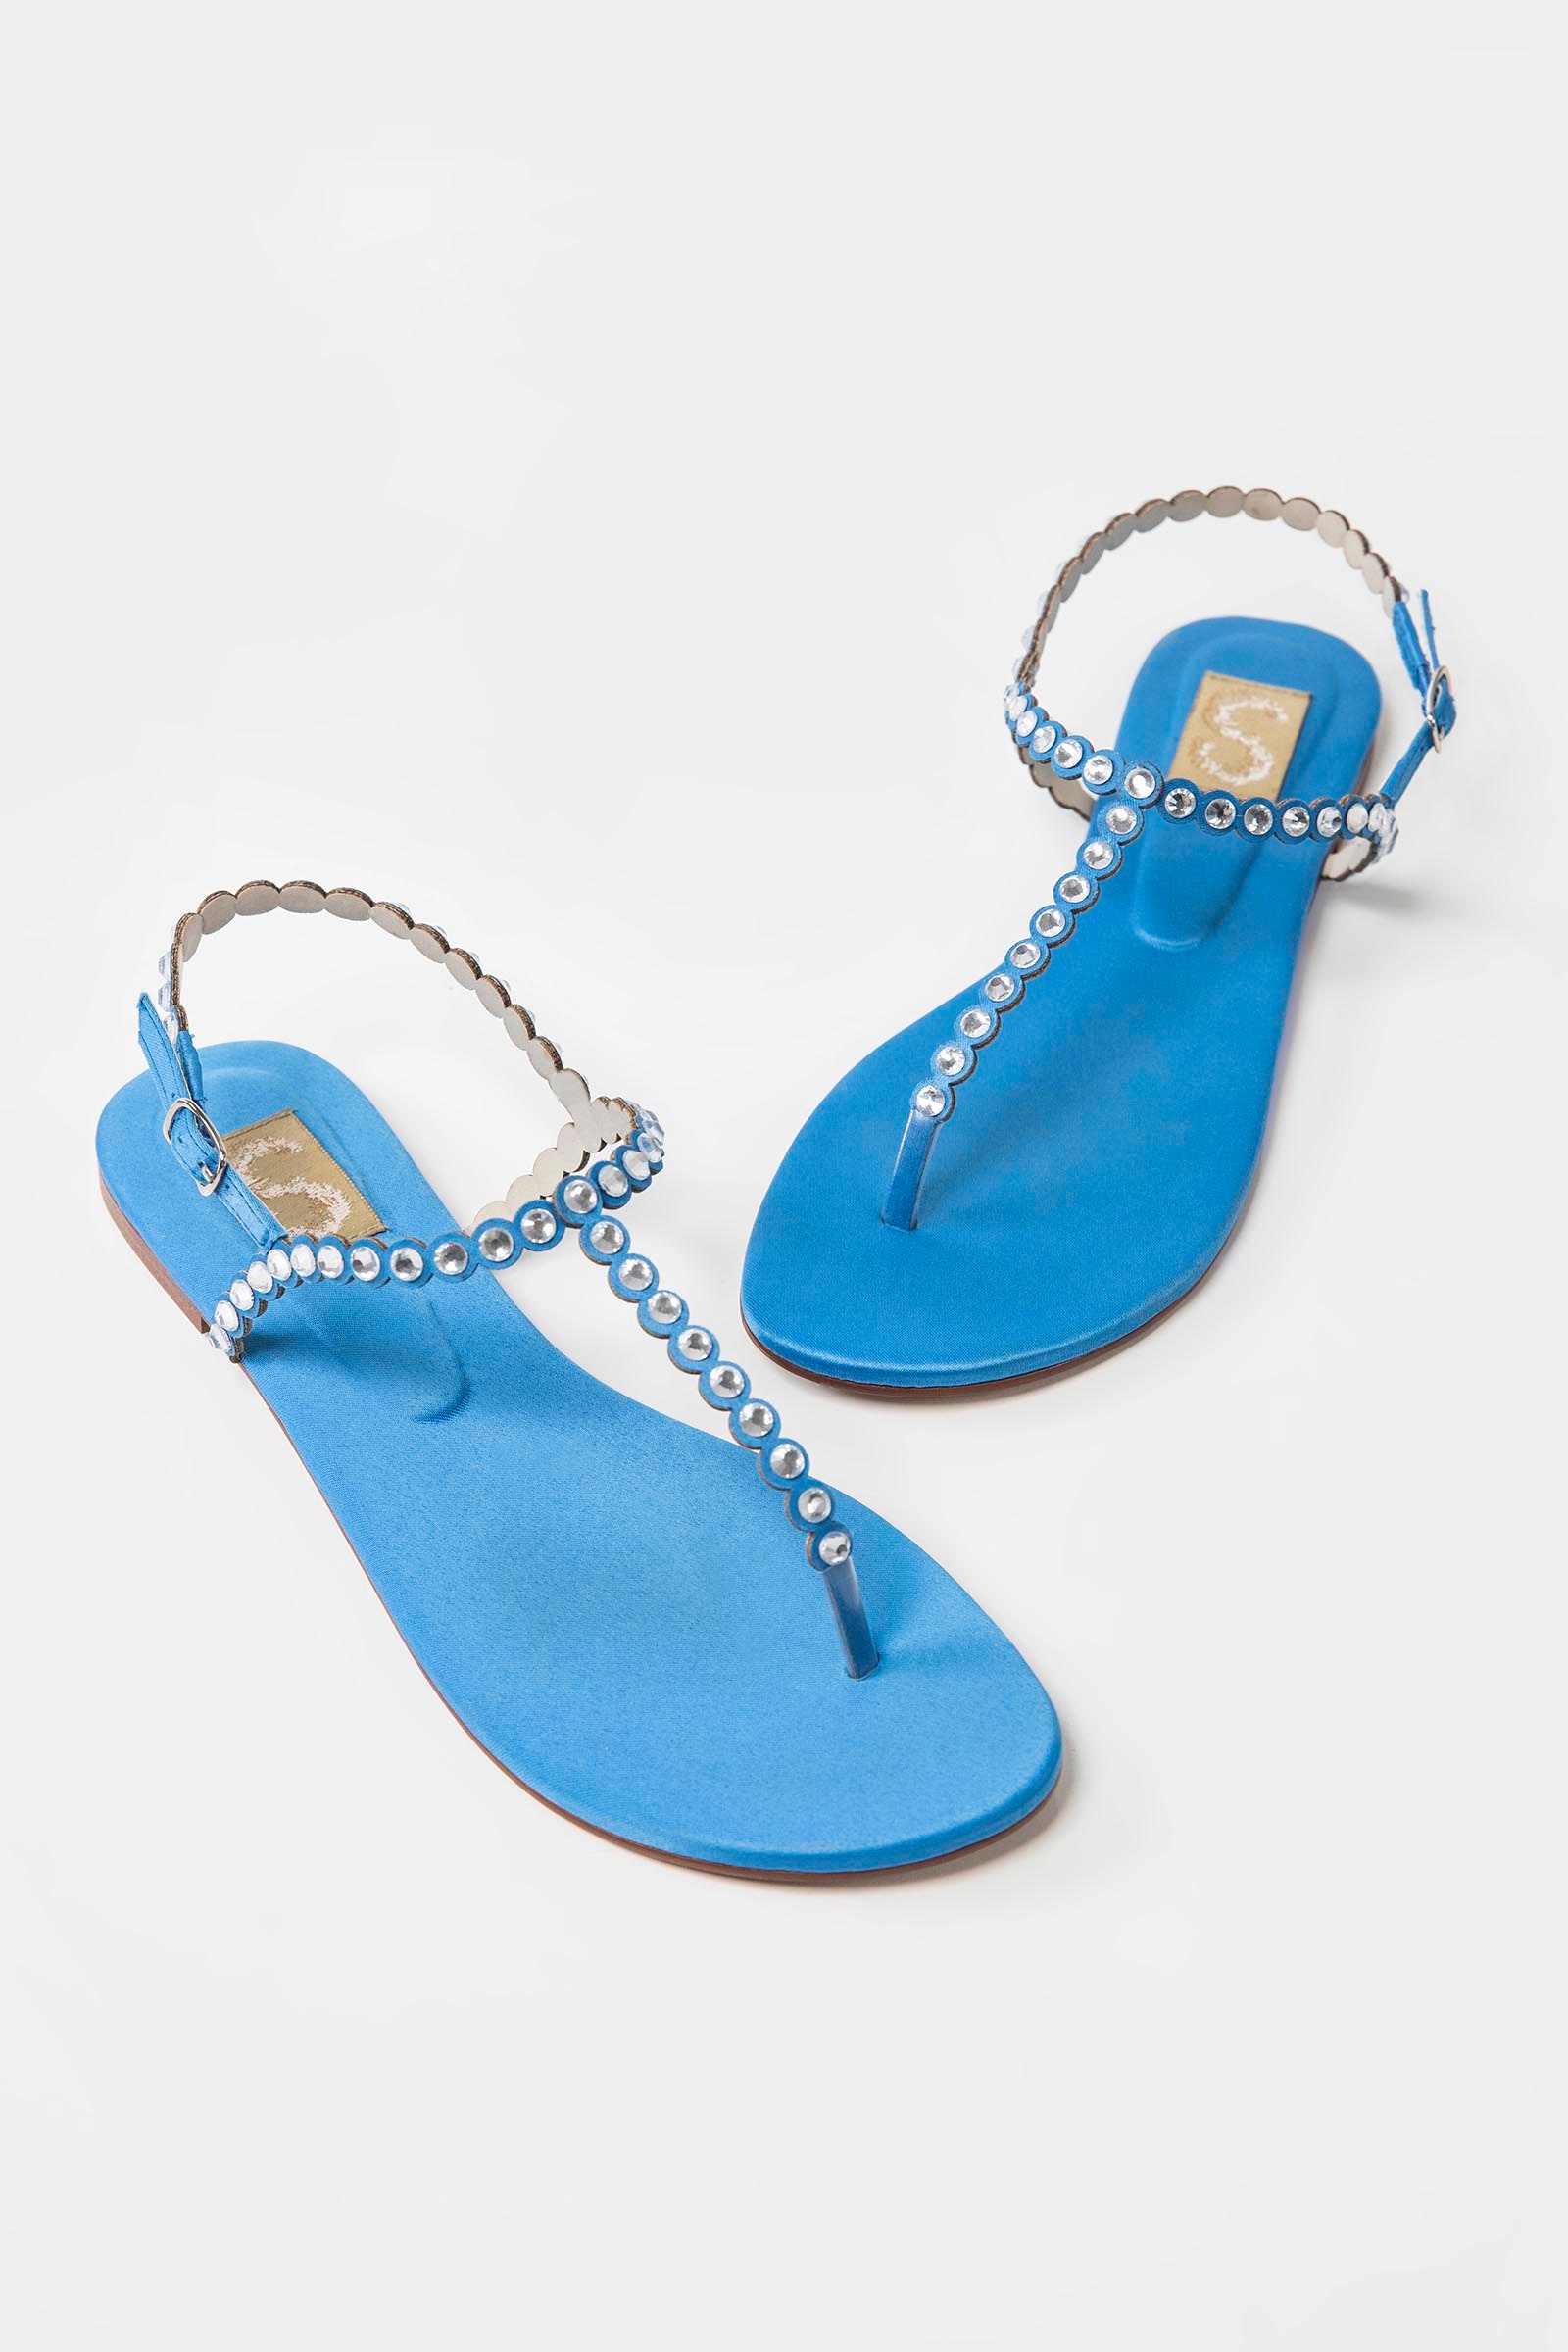
blue leather lucy sandal